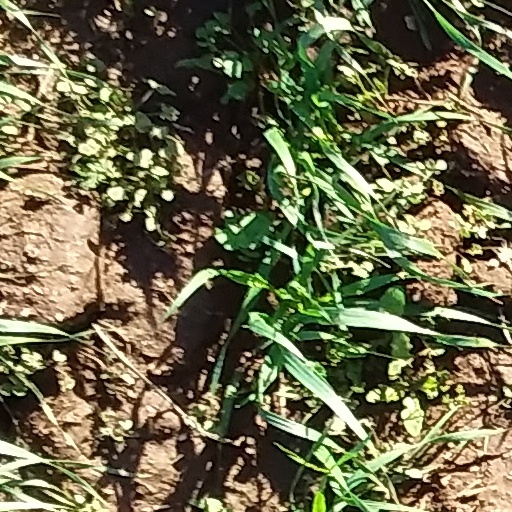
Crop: wheat